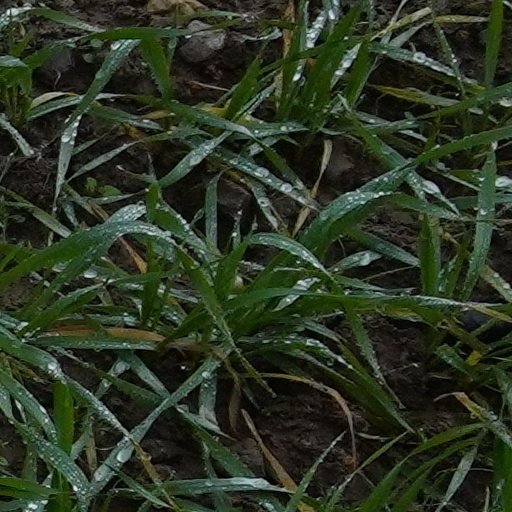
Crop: wheat